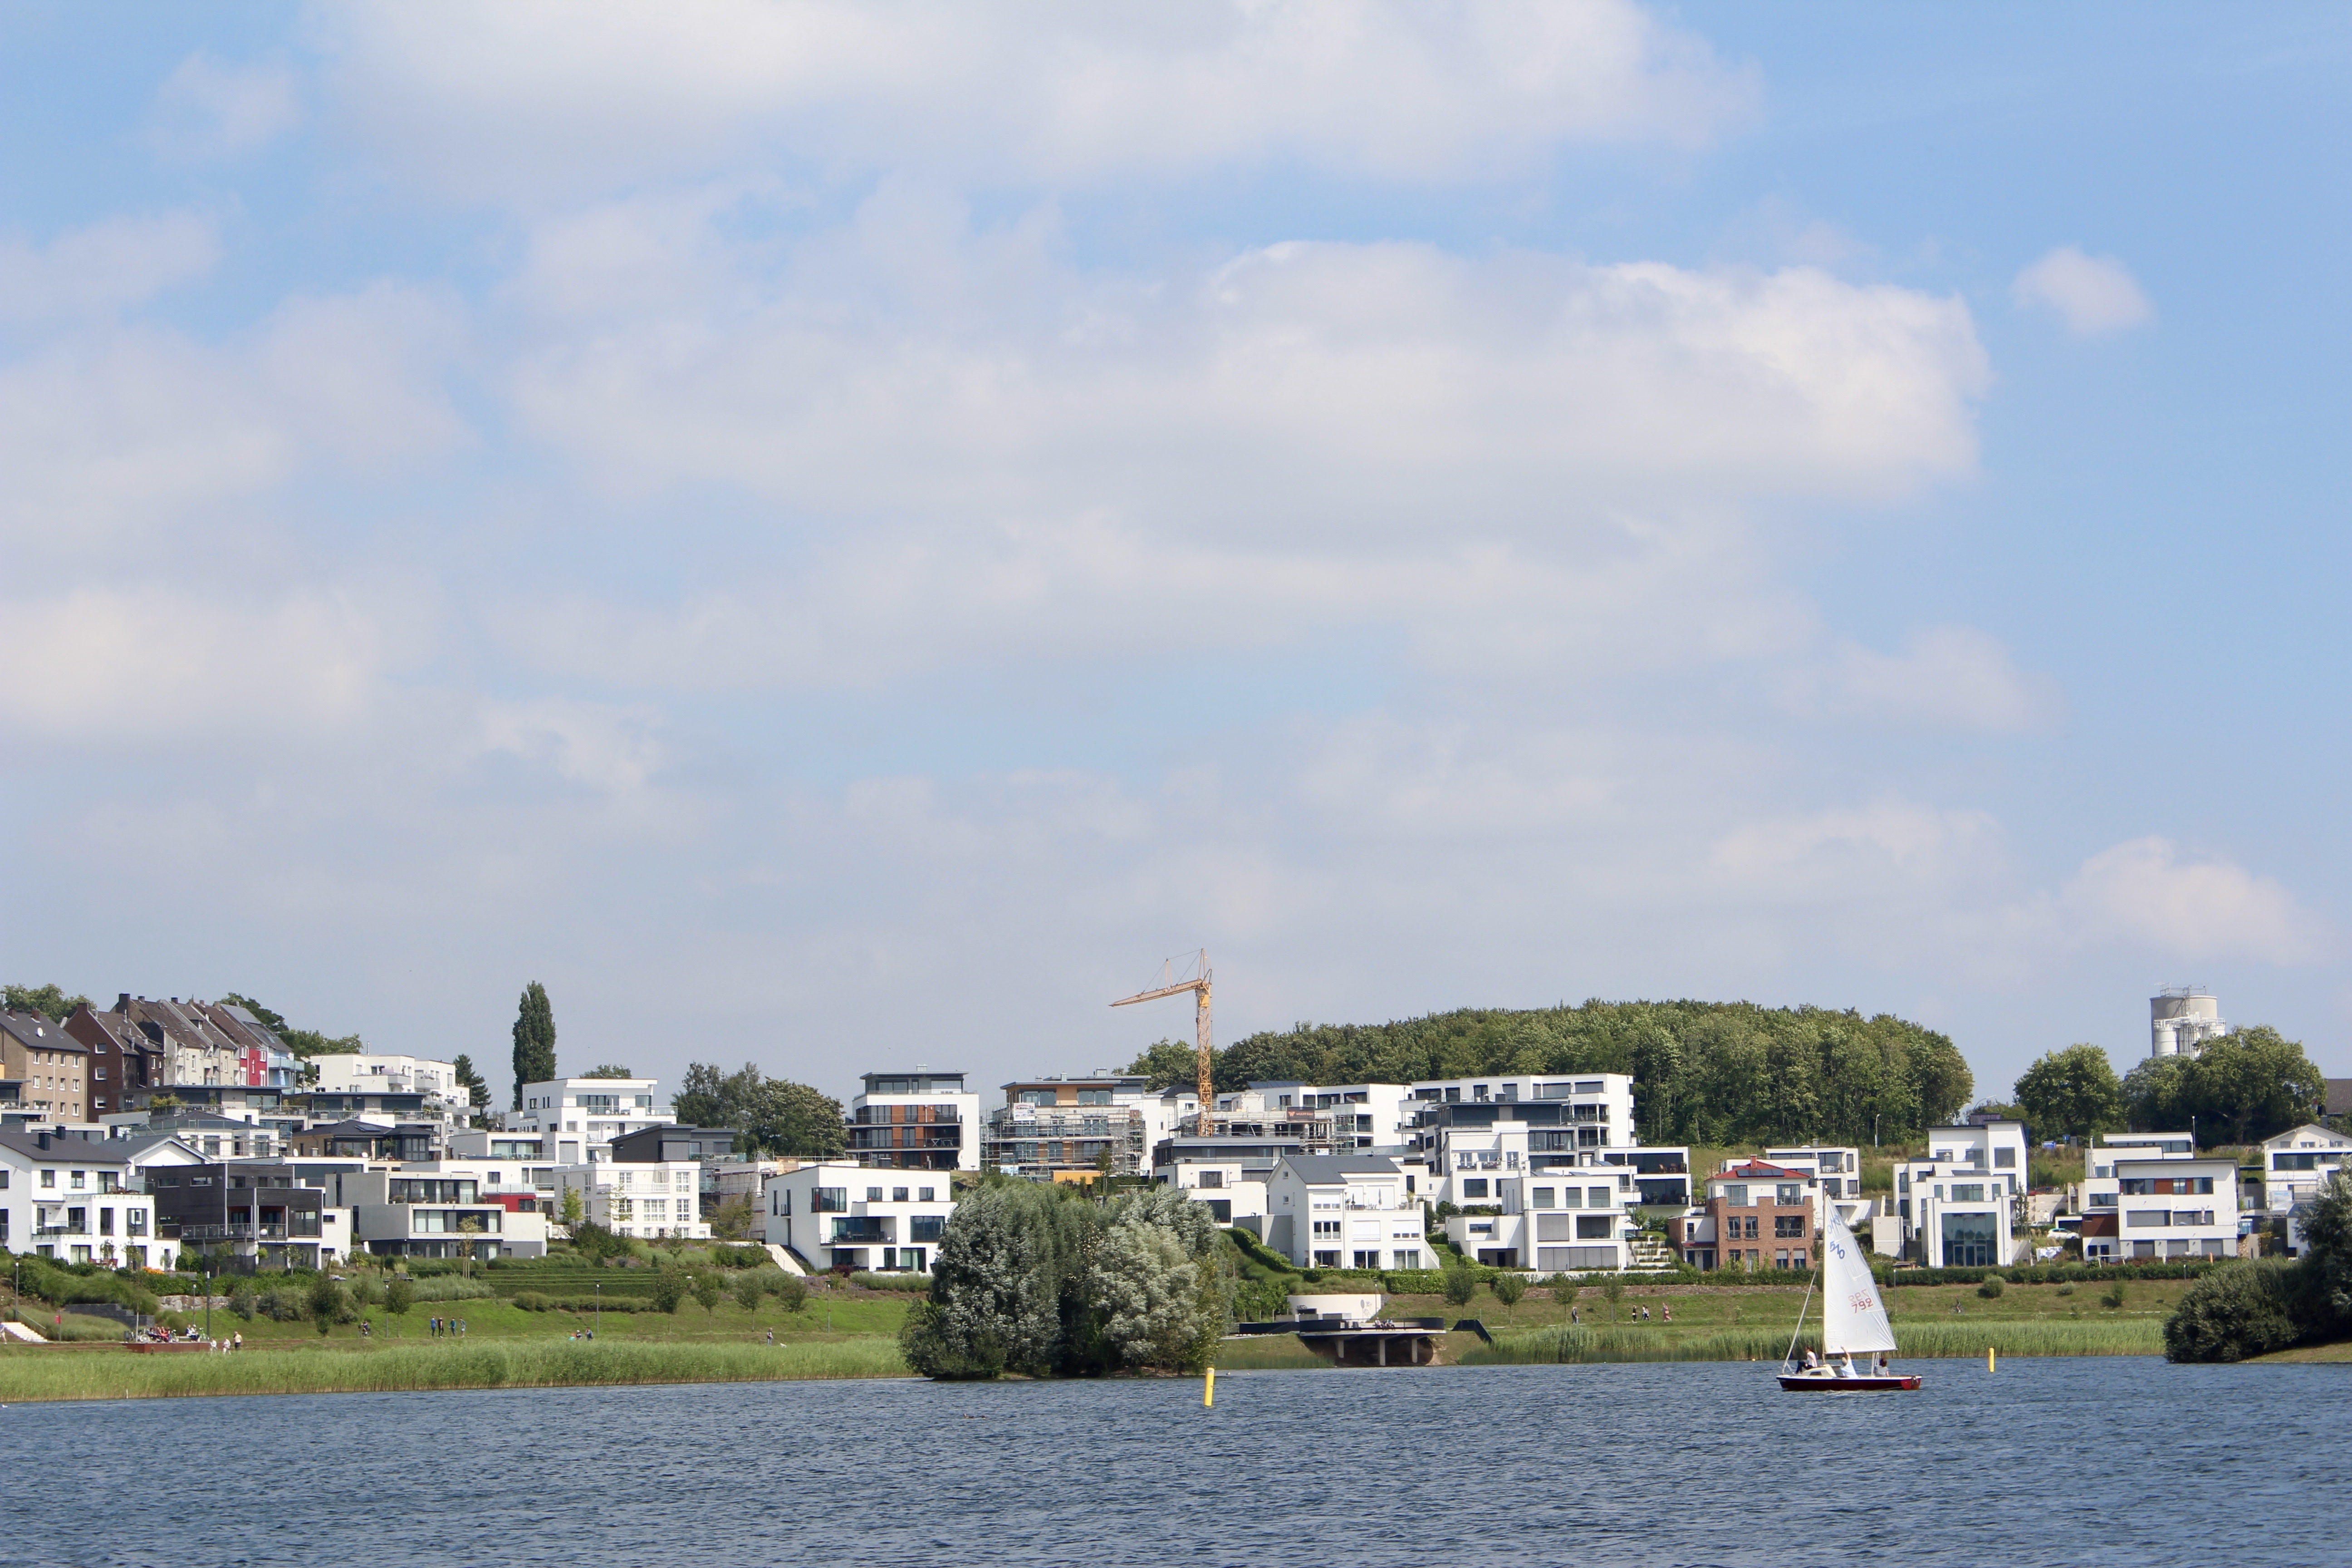
sea, coast, water, dock, boat, skyline, building, city, river, cityscape, boot, vehicle, bay, harbor, marina, waterway, crane, dortmund, phoenix lake, southwest hang